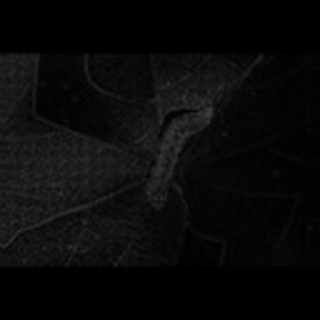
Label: cotton_army_worm